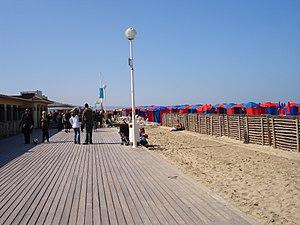
France, Calvados (14) , Deauville, plage
Une terrasse en bois est une sorte de terrasse constituée essentiellement de bois. En anglais, on l’appelle « deck » en référence au pont des bateaux du même nom.